Olivia Dunham

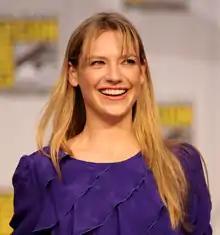
Anna Torv's performance ultimately resulted in favorable reviews from television critics

The character and Torv's performance received overall generally positive reviews, although the response to Anna Torv's performance in the first season was mixed. In his review of the pilot episode for "New York", John Leonarwas found Torv "wonderfully played" her character. IGN's Travis Fickett agreed, calling Torv's early work on "Fringe" "very good" as she "brings a unique presence to the show." MSNBC was equally praiseworthy of Torv and her character, writing "Olivia is the soul of the show — two-fisted and defiant, yet vulnerable. Torv knows how to convey authenticity, even in the midst of an outrageous scene. And sporting sensible pantsuits and just a hint of makeup, she makes Olivia a plausibly gorgeous pro, not a crime-busting tootsie." Conversely, SFScope columnist Sarah Stegall believed Torv's early performance to be "downright wooden", while others criticized the actress and character for being "cold and distant." "The New York Observer" found her to be the one weak link of the main cast, criticizing Torv for her accent and for showing "less emotion than a piece of plywood."